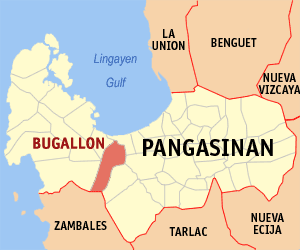
Bugallon est une municipalité de la province de Pangasinan, aux Philippines.